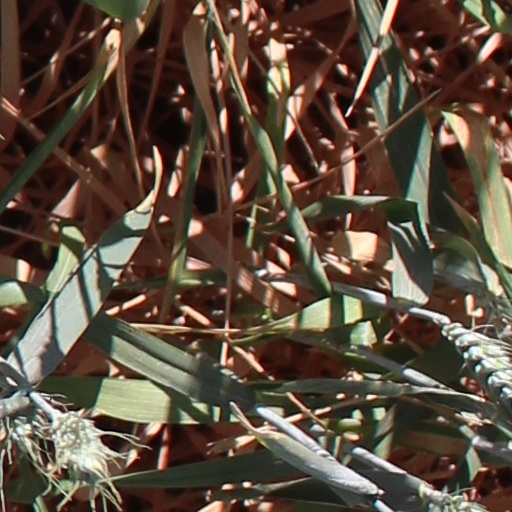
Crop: wheat